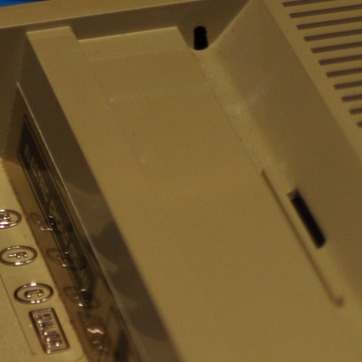
Material: plastic